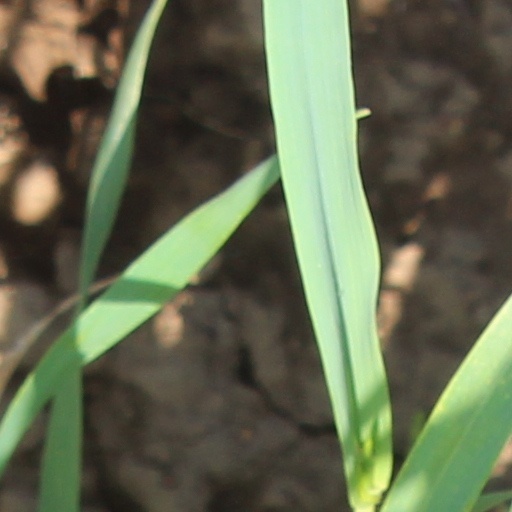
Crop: wheat